Synchronoptic view

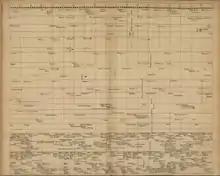
"Carte chronographique" (1753)

Jacques Barbeu-Dubourg (1709–1779) was the first to develop a synchronoptical visualisation with his "Chronographie universelle & details qui en dependent pour la Chronologie & les Genealogies" (1753) abbreviated to "Carte chronographique". The chronograph chart consisted of 35 prints which were designed to be stuck together in a row, enabling 6,500 years to be represented in . The horizontal axis representing the passage of time was consistent throughout, but the vertical axis was varied depending on the categories Barbeu-Dubourg considered relevant for that period of history.